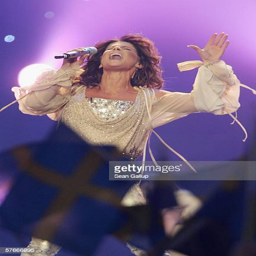
person performs at the finals of contest